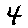
Label: 4